William Ambrose Wright

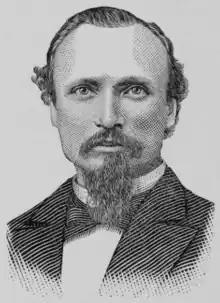

William Ambrose Wright (January 19, 1844 – September 13, 1929) was a lieutenant in the Confederate States Army, and Georgia state comptroller for fifty years, as well as insurance commissioner.